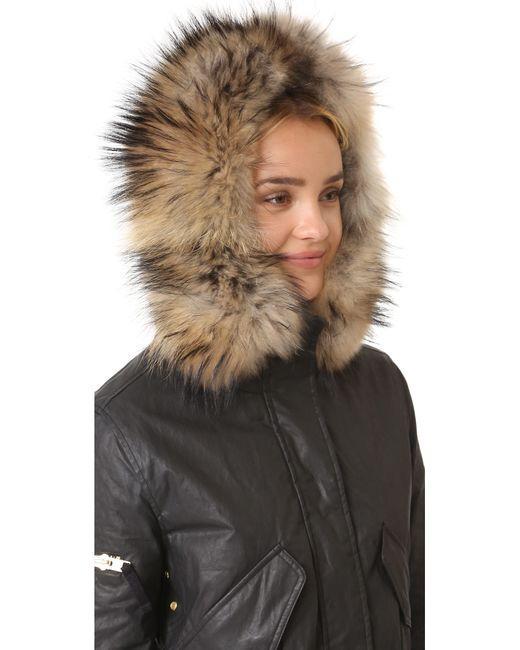
Schwarze Lederjacke mit Mütze für Damen